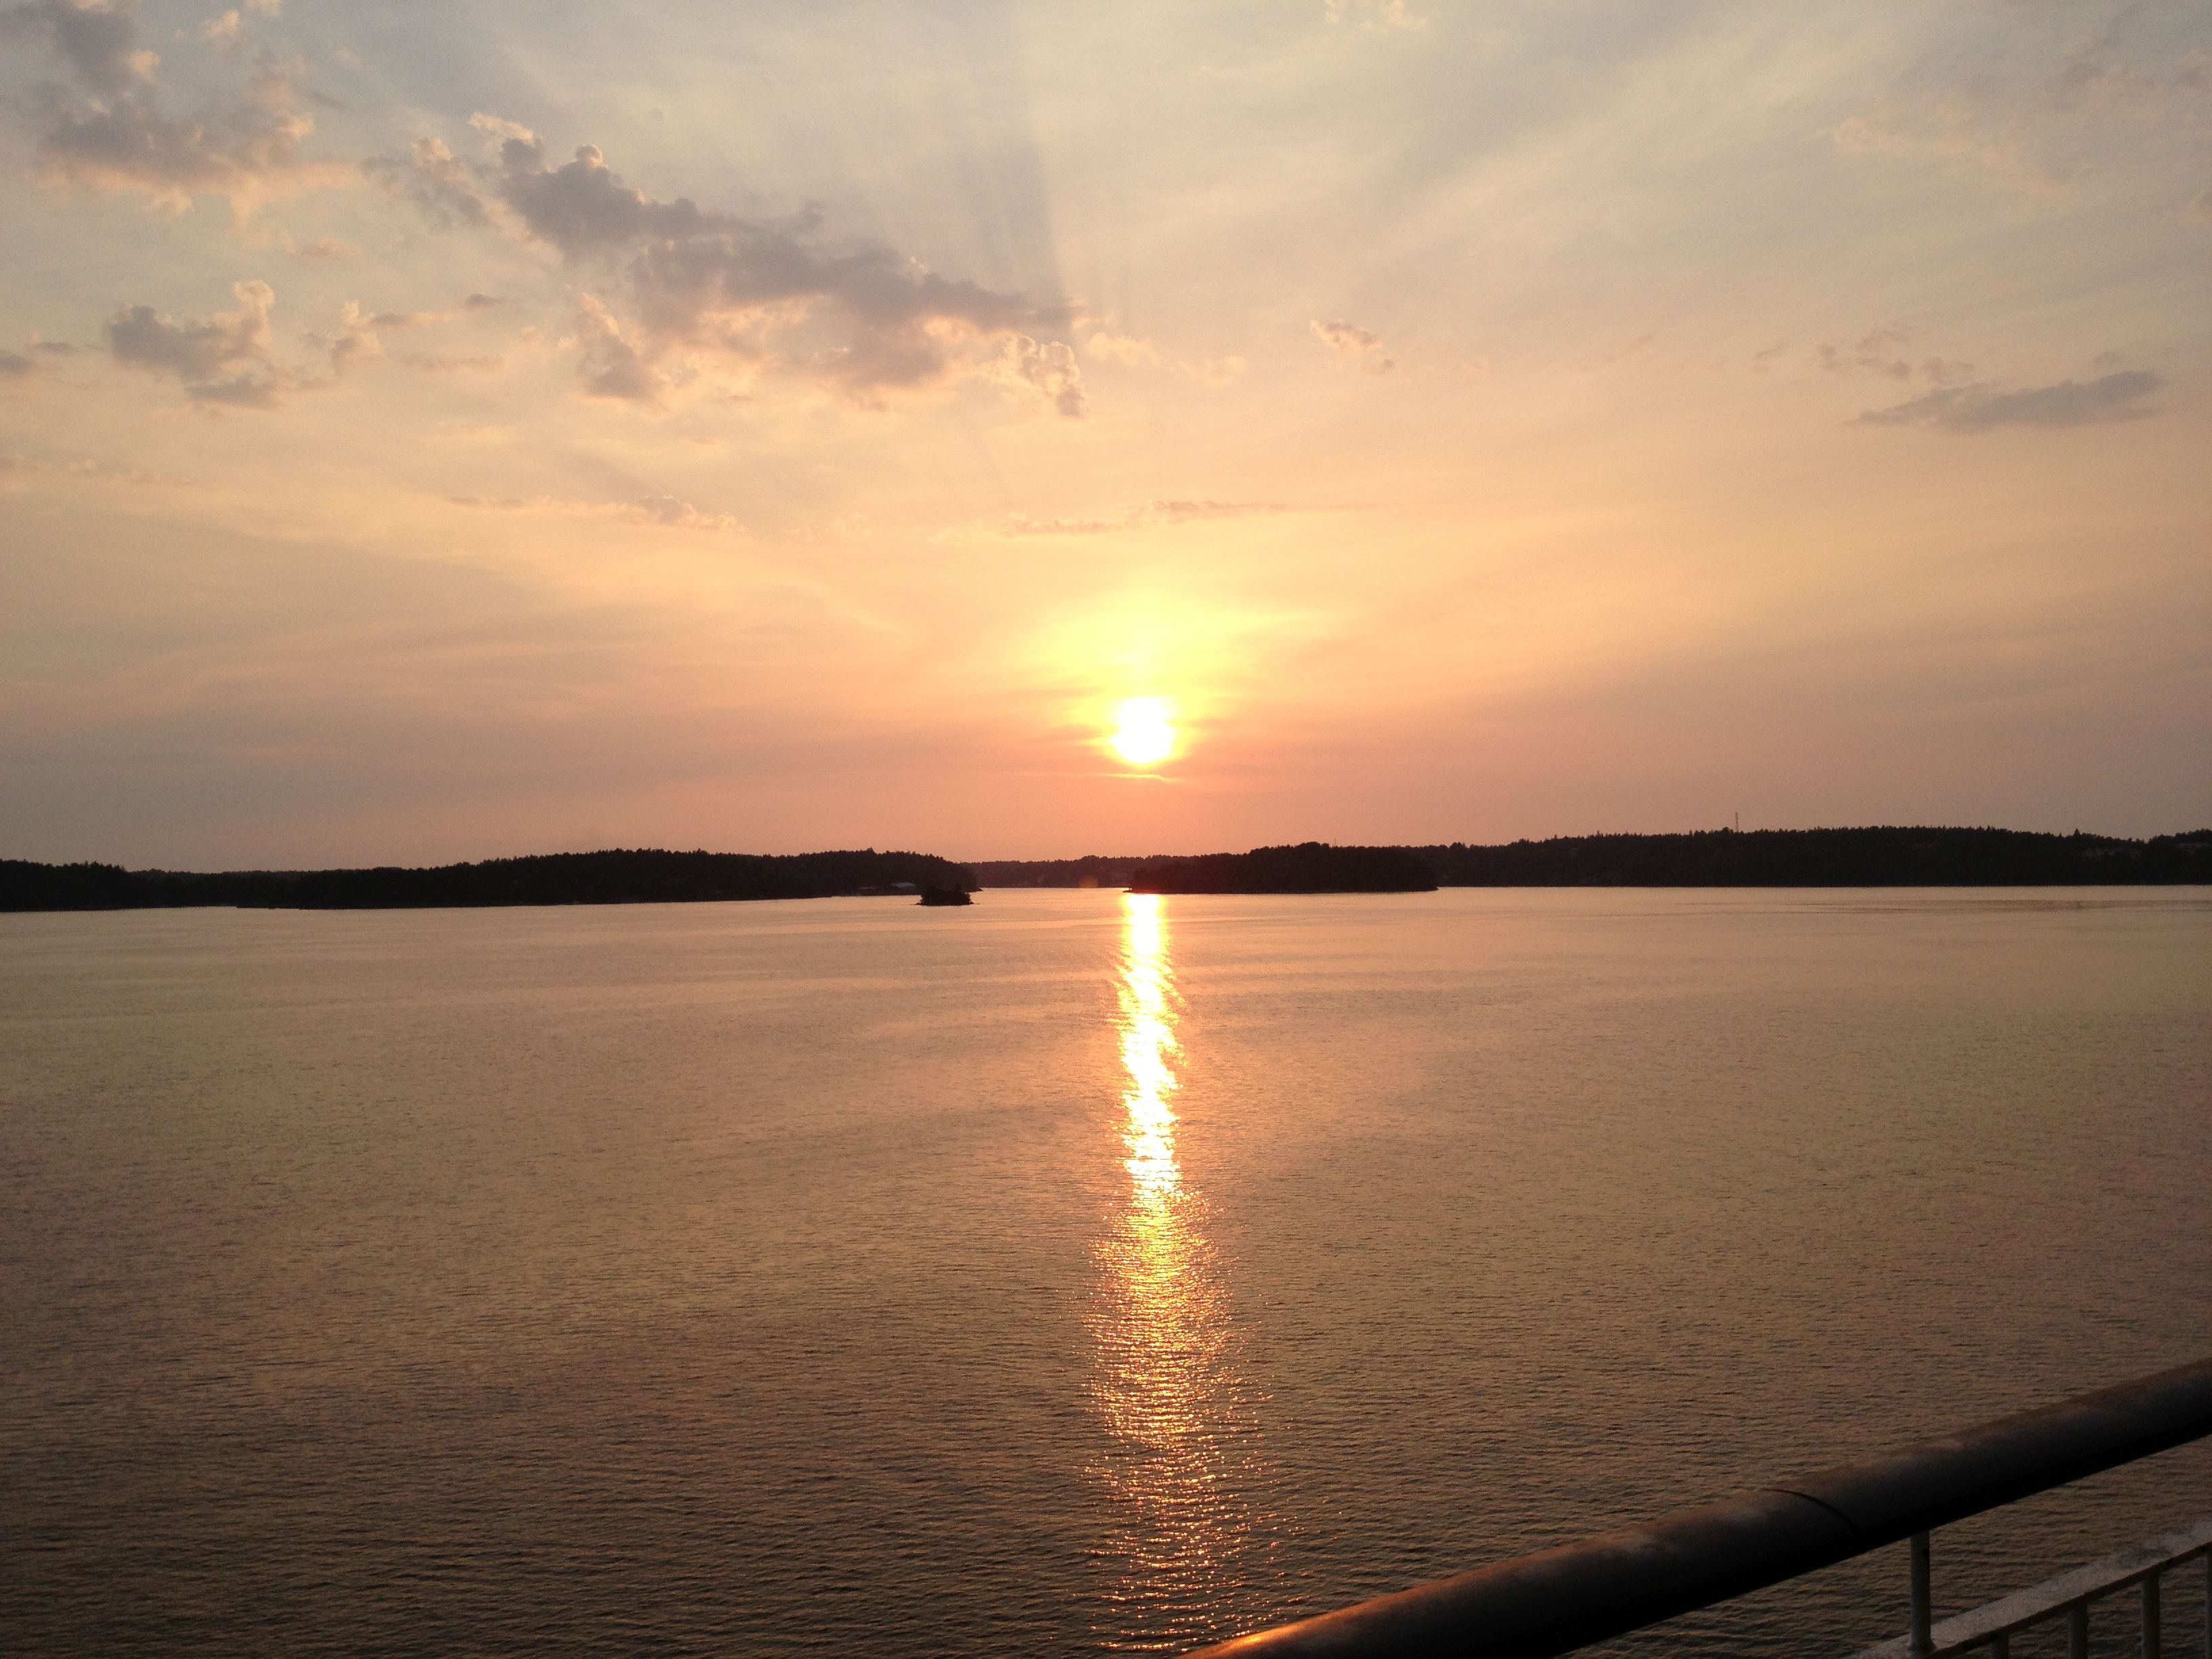
sea, horizon, cloud, sun, sunrise, sunset, sunlight, morning, lake, dawn, dusk, evening, reflection, bay, reservoir, dream, loch, afterglow, artistic conception, atmospheric phenomenon